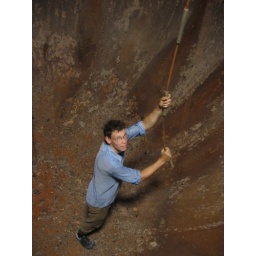
buzzard in the water tower